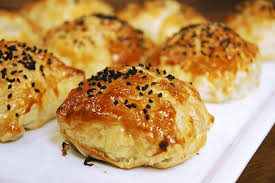
Yemek: borek